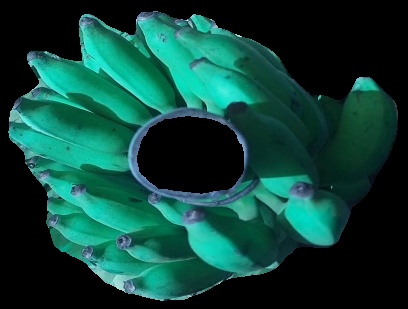
Variety: elakki-bale
Grade: grade3